Jan de Beer (painter)

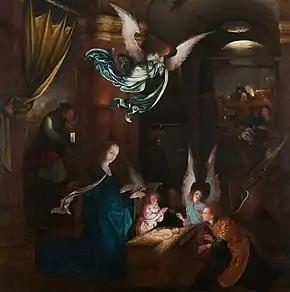
The Nativity (attributed), showing de Beer's typical dramatic lighting.

Jan de Beer, formerly known as the Master of the Milan Adoration (c. 1475 – 1528) was a Flemish painter, draughtsman and glass designer active in Antwerp at the beginning of the 16th century. He is considered one of the most important members of the loose group of painters active in and around Antwerp in the early 16th century referred to as the Antwerp Mannerists. Highly respected in his time, he operated a large workshop with an important output of religious compositions.